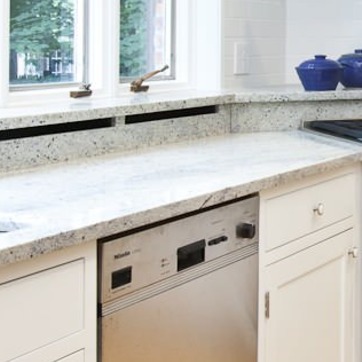
Material: polishedstone